Bibi-Heybat Mosque

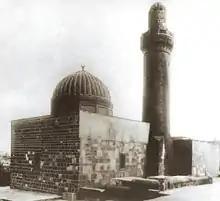
View of the old mosque before renovation in 1911

Based on the inscriptions on the south wall of the mosque, historians attribute its construction to the late 13th century. Arabic inscription on the mosque wall reads: "The work Mahmud ibn Sa'd", which is the same architect who built the Nardaran Fortress near Baku.